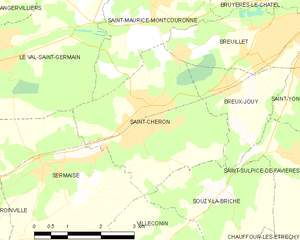
Carte des communes françaises Saint-Chéron